Dutch East Indies

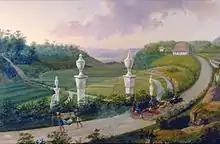
The romantic depiction of "De Grote Postweg" near Buitenzorg

Some higher education institutions were also established. In 1898 the Dutch East Indies government established a school to train medical doctors, named "School tot Opleiding van Inlandsche Artsen" (STOVIA). Many STOVIA graduates later played important roles in Indonesia's national movement toward independence as well in developing medical education in Indonesia, such as Dr. Wahidin Soedirohoesodo, who established the Budi Utomo political society. "De Technische Hogeschool te Bandung" was established in 1920 by the Dutch colonial administration to meet the needs of technical resources at its colony. One "Technische Hogeschool" graduate was Sukarno, whom later would lead the Indonesian National Revolution. In 1924, the colonial government again decided to open a new tertiary-level educational facility, the "Rechts Hogeschool" (RHS), to train civilian officers and servants. In 1927, STOVIA's status was changed to that of a full tertiary-level institution and its name was changed to "Geneeskundige Hogeschool" (GHS). The GHS occupied the same main building and used the same teaching hospital as the current Faculty of Medicine of University of Indonesia. The old links between the Netherlands and Indonesia are still clearly visible in such technological areas as irrigation design. To this day, the ideas of Dutch colonial irrigation engineers continue to exert a strong influence over Indonesian design practices.